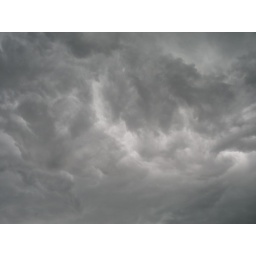
Storm clouds over my office